Speed Merchant

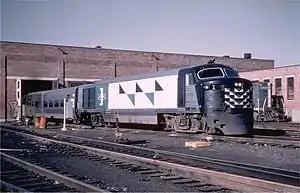
An FM P-12-42, Boston and Maine Railroad #1, at Boston Engine Terminal, between 1958 and 1962

The Speed Merchant or Talgo Train was a bi-directional five-car train used by the Boston and Maine Railroad in commuter service between 1958 and 1964 on the road's Eastern and Western routes. Power for the train was from two Fairbanks-Morse P-12-42 diesel-electric locomotives, one at each end of the train, connected by multiple-unit control. Fairbanks-Morse referred to the locomotives as "Speed Merchants" in its promotional literature, but the Boston and Maine never used this moniker. B&M timetables simply called it the "Talgo Train" in advance announcements but, once the train entered service, no names were attached in the printed schedules.